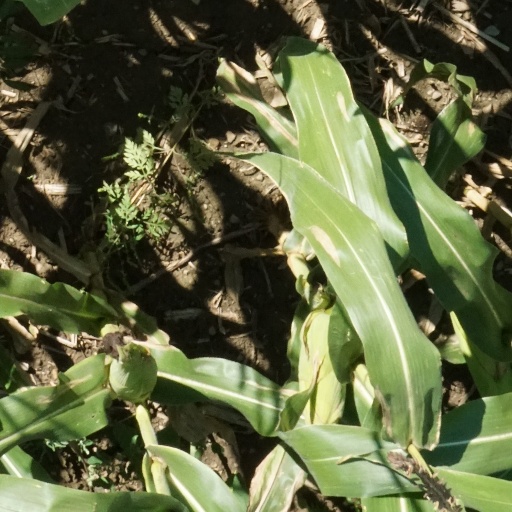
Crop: maize; corn